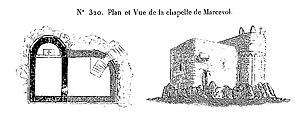
Plan et vue de l'église Notre-Dame des Escaliers de Marcevol en 1852
L'église Notre-Dame des Escaliers de Marcevol ou église Sainte-Marie-des-Grades de Marcevol est une église romane située à Arboussols, dans le département français des Pyrénées-Orientales en région Occitanie.